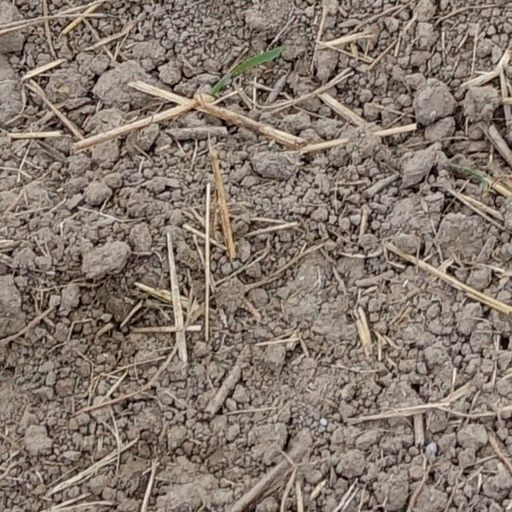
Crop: wheat